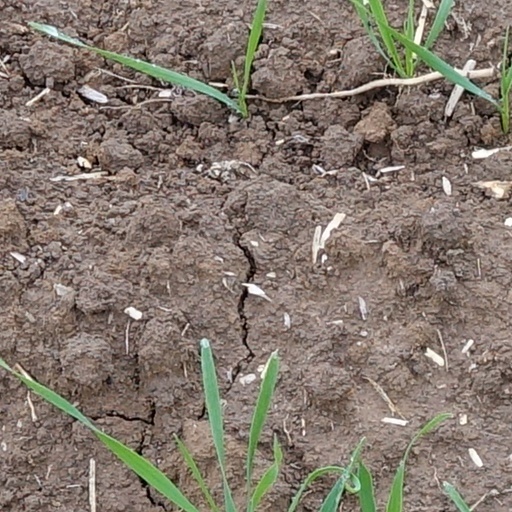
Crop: wheat